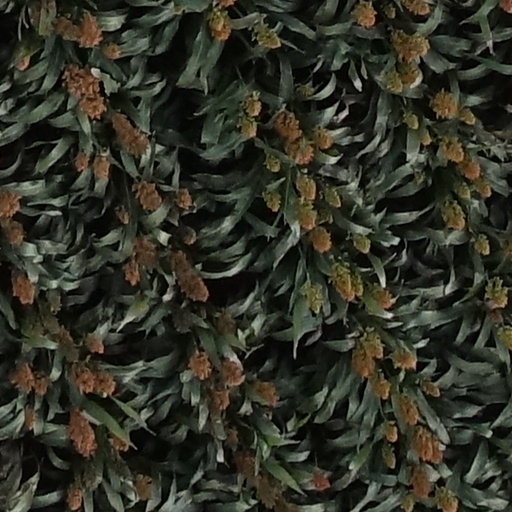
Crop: sorghum